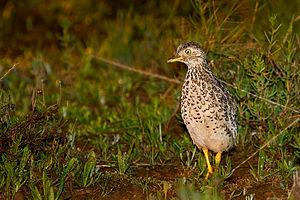
Le Pédionome errant, aussi dit Hémipode à collier, est une espèce d'oiseaux endémique d'Australie. C'est la seule espèce de la famille des Pedionomidae.